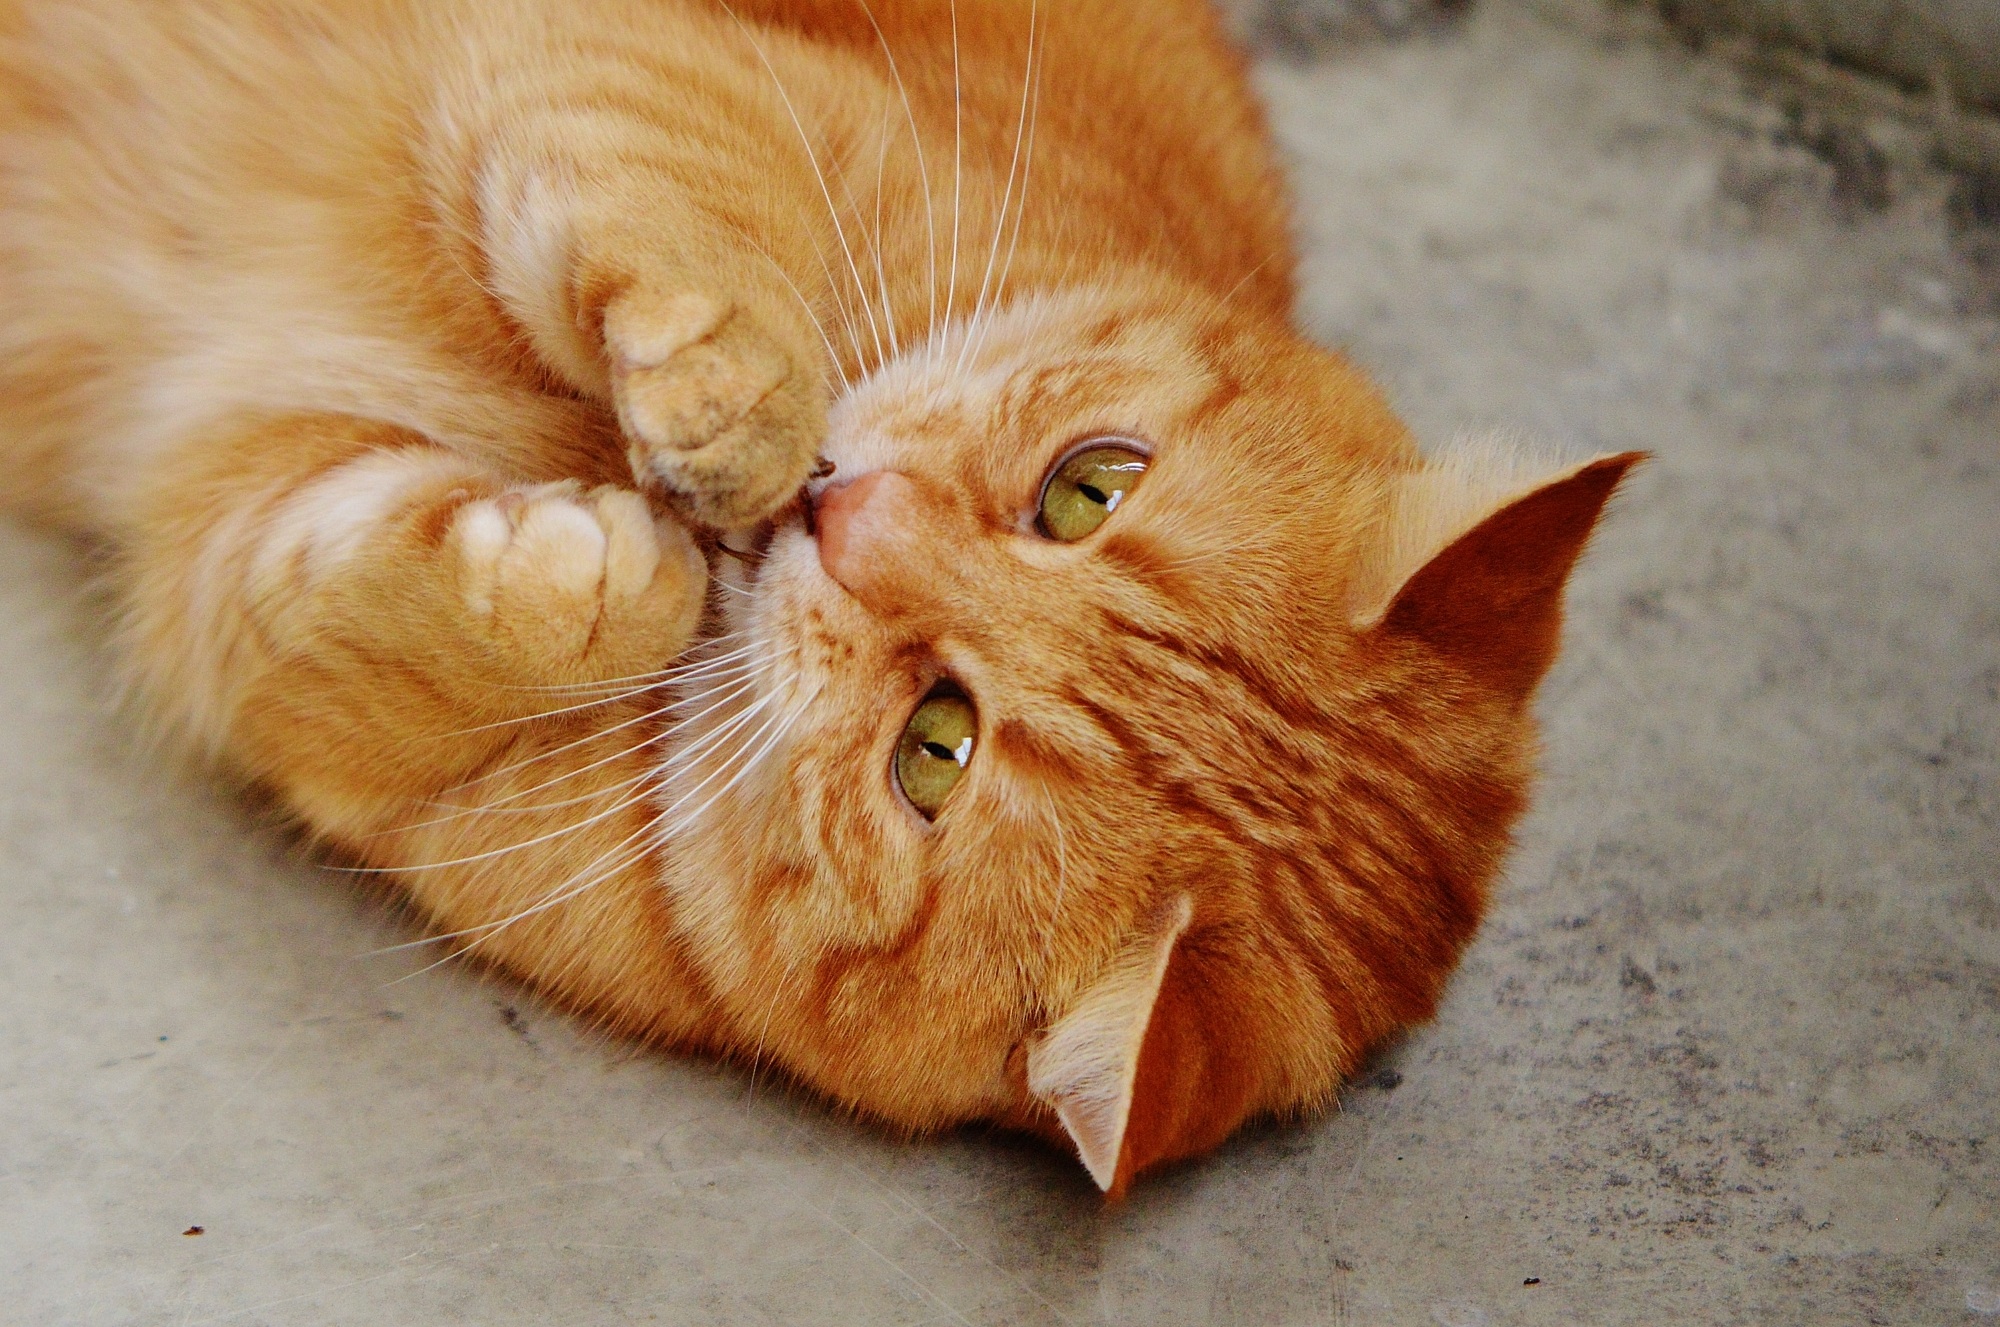
play, sweet, animal, cute, pet, fur, red, kitten, cat, mammal, playful, nose, whiskers, tiger, adidas, vertebrate, funny, cuddly, animal world, domestic cat, mackerel, cat face, young cat, red mackerel tabby, red cat, tabby cat, small to medium sized cats, cat like mammal, domestic short haired cat